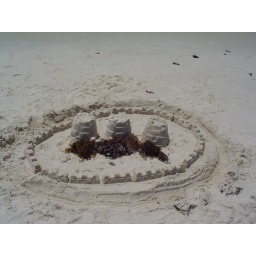
sand castle built by my nephews